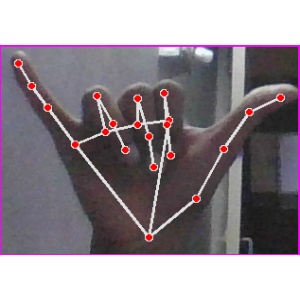
अक्षर: य